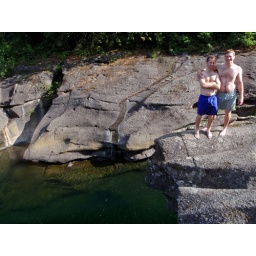
Atop one of the rocks we dive off in the Nanaimo river